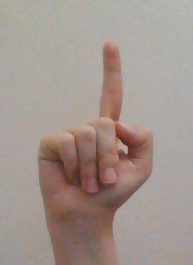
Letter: bb